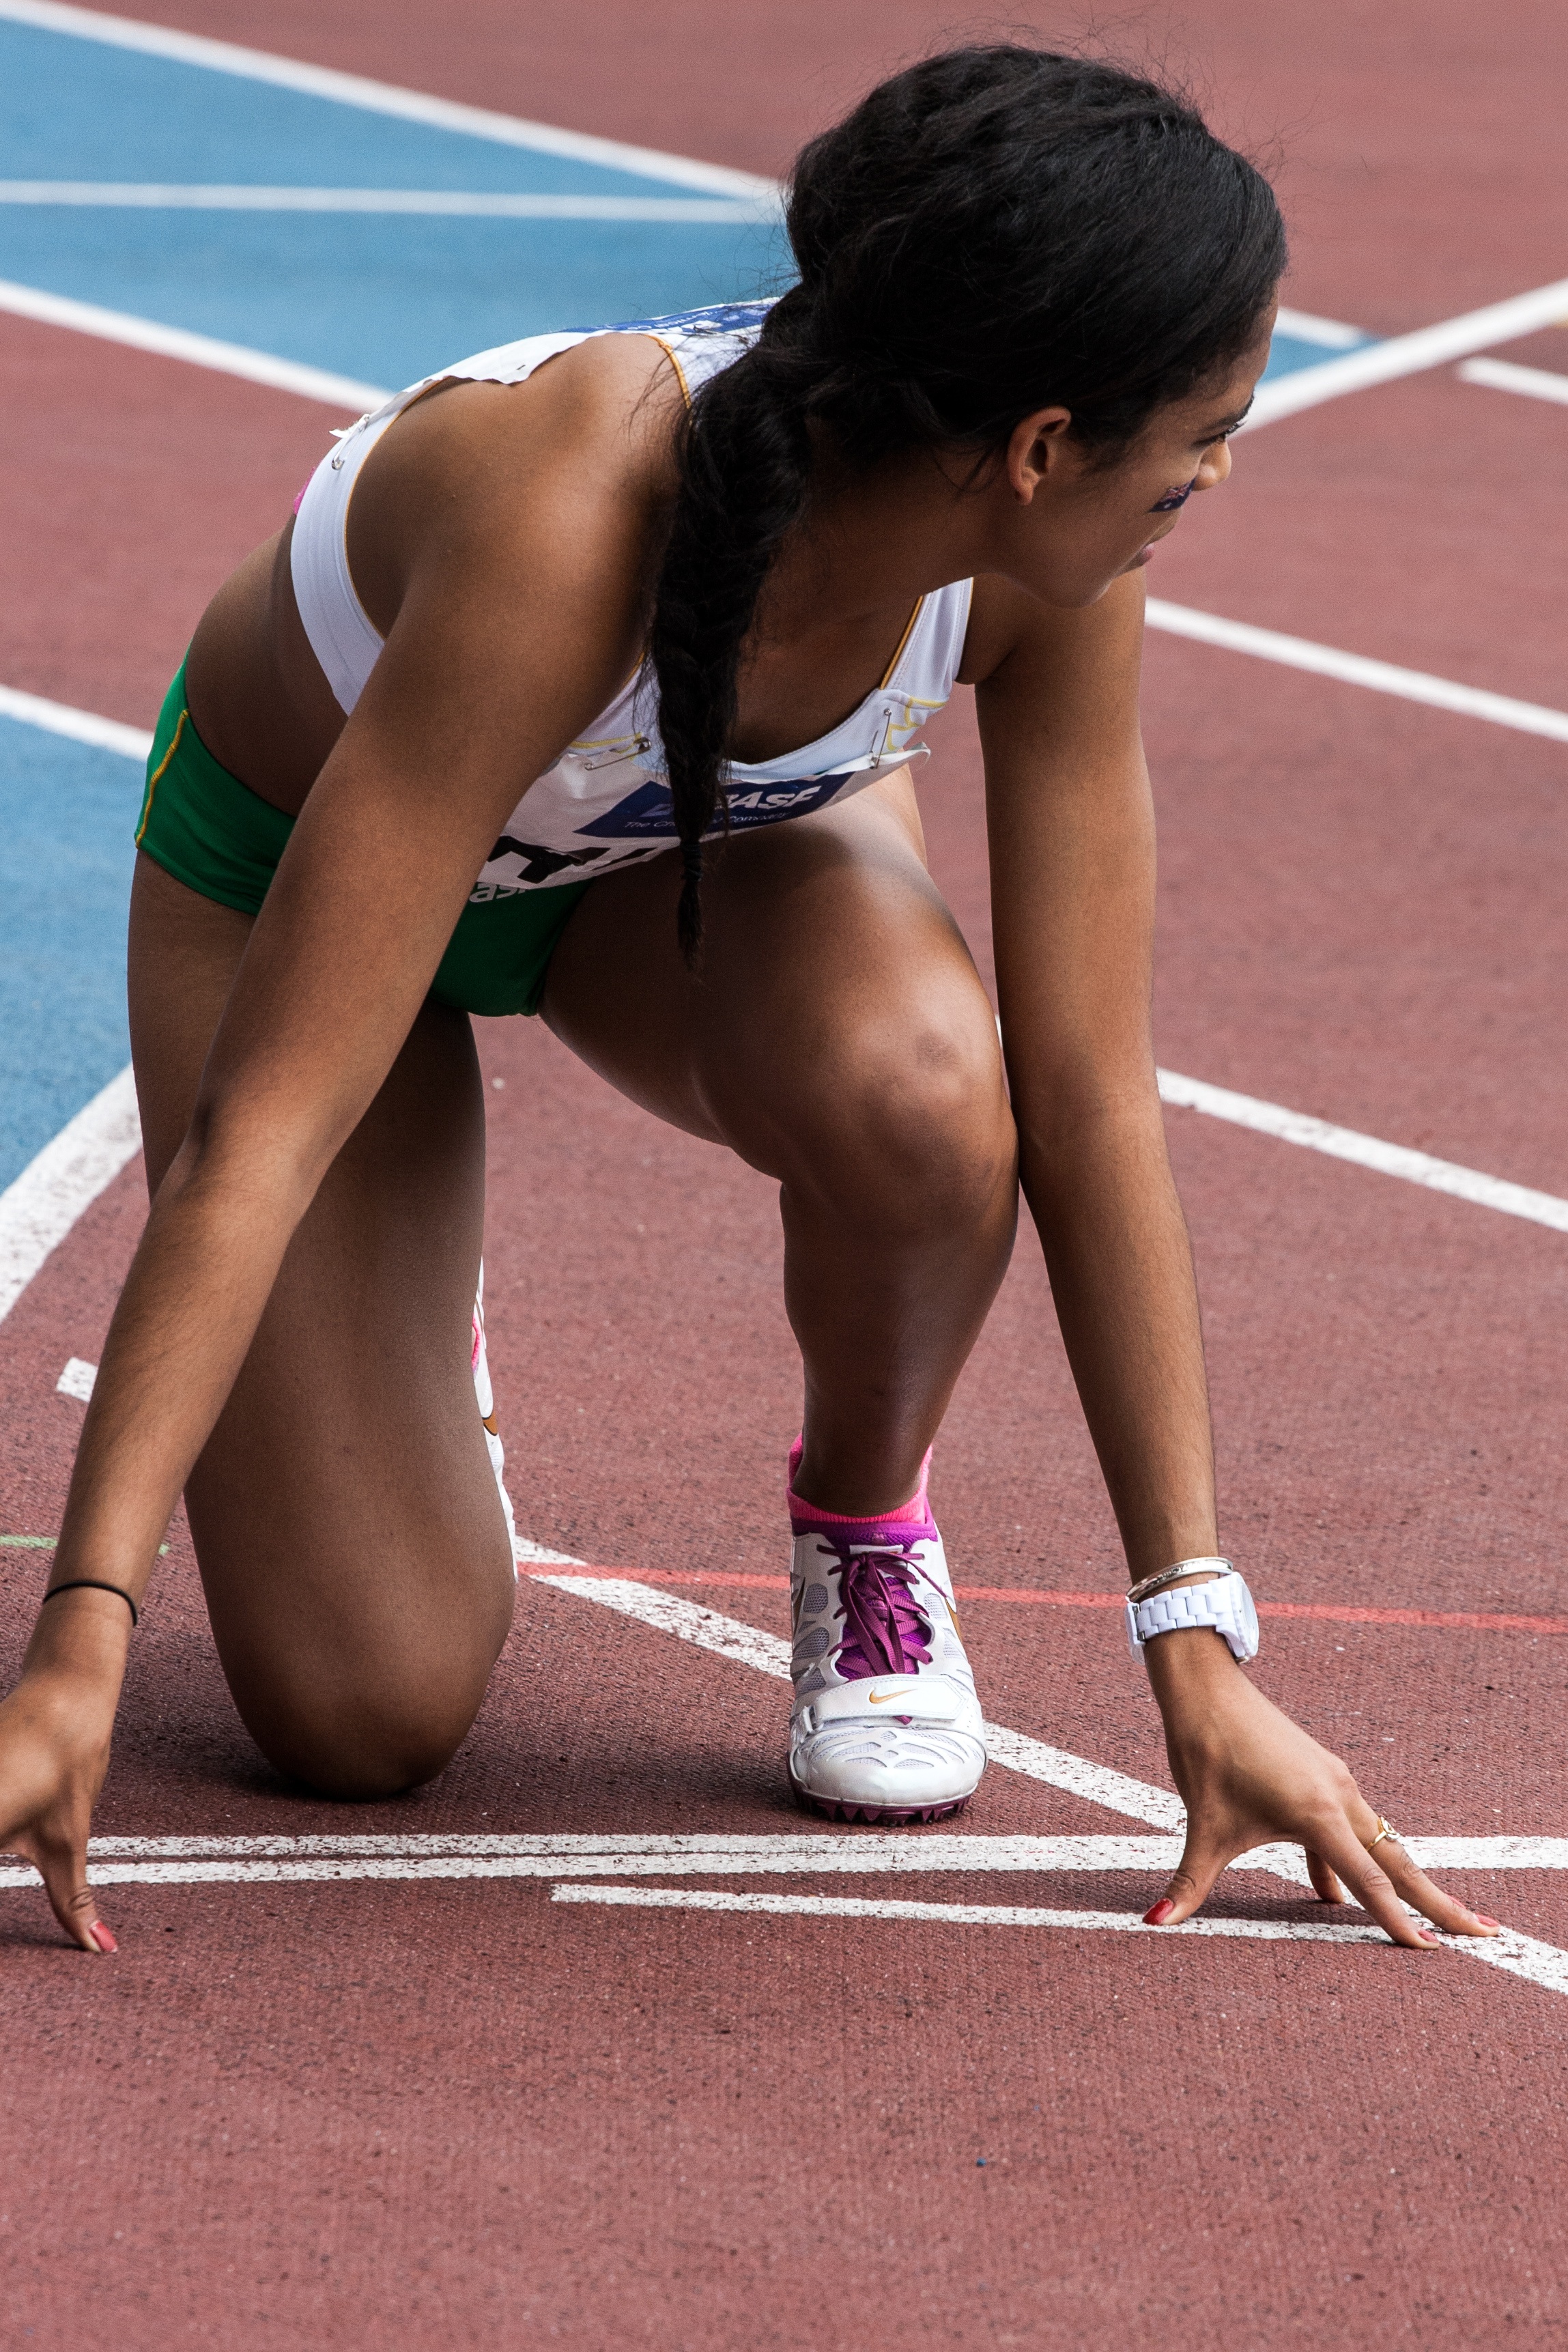
sport, run, leg, sports, championship, athletics, sprint, junior gala mannheim, sport venue, track and field athletics, heptathlon